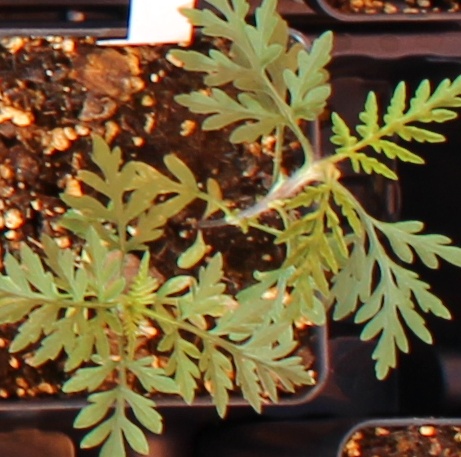
Label: Ragweed